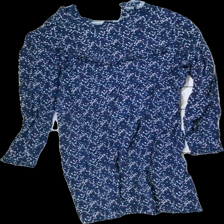
View: back
Type: Dress
Category: Ladies
Brand: Not in the list
Brand text on label: Broadway
Colors: Blue, White, Red
Material: 100% viscose
Pattern: Other
Cut: Regular
Size: L
Season: All
Damage: loose threads
Damage location: middle center
Price range: <50
Recommended usage: Export
Comment: washed out